Carlos Ramirez-Rosa

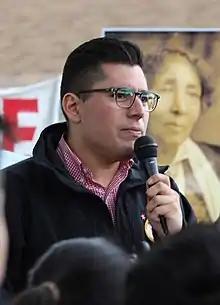
Ramirez-Rosa in 2017

Carlos Ramirez-Rosa (born February 18, 1989) is an American politician and the incumbent superintendent and CEO of the Chicago Park District. He previously served as Alderperson for Chicago's 35th Ward from May 2015 until his appointment to the Park District in April 2025.